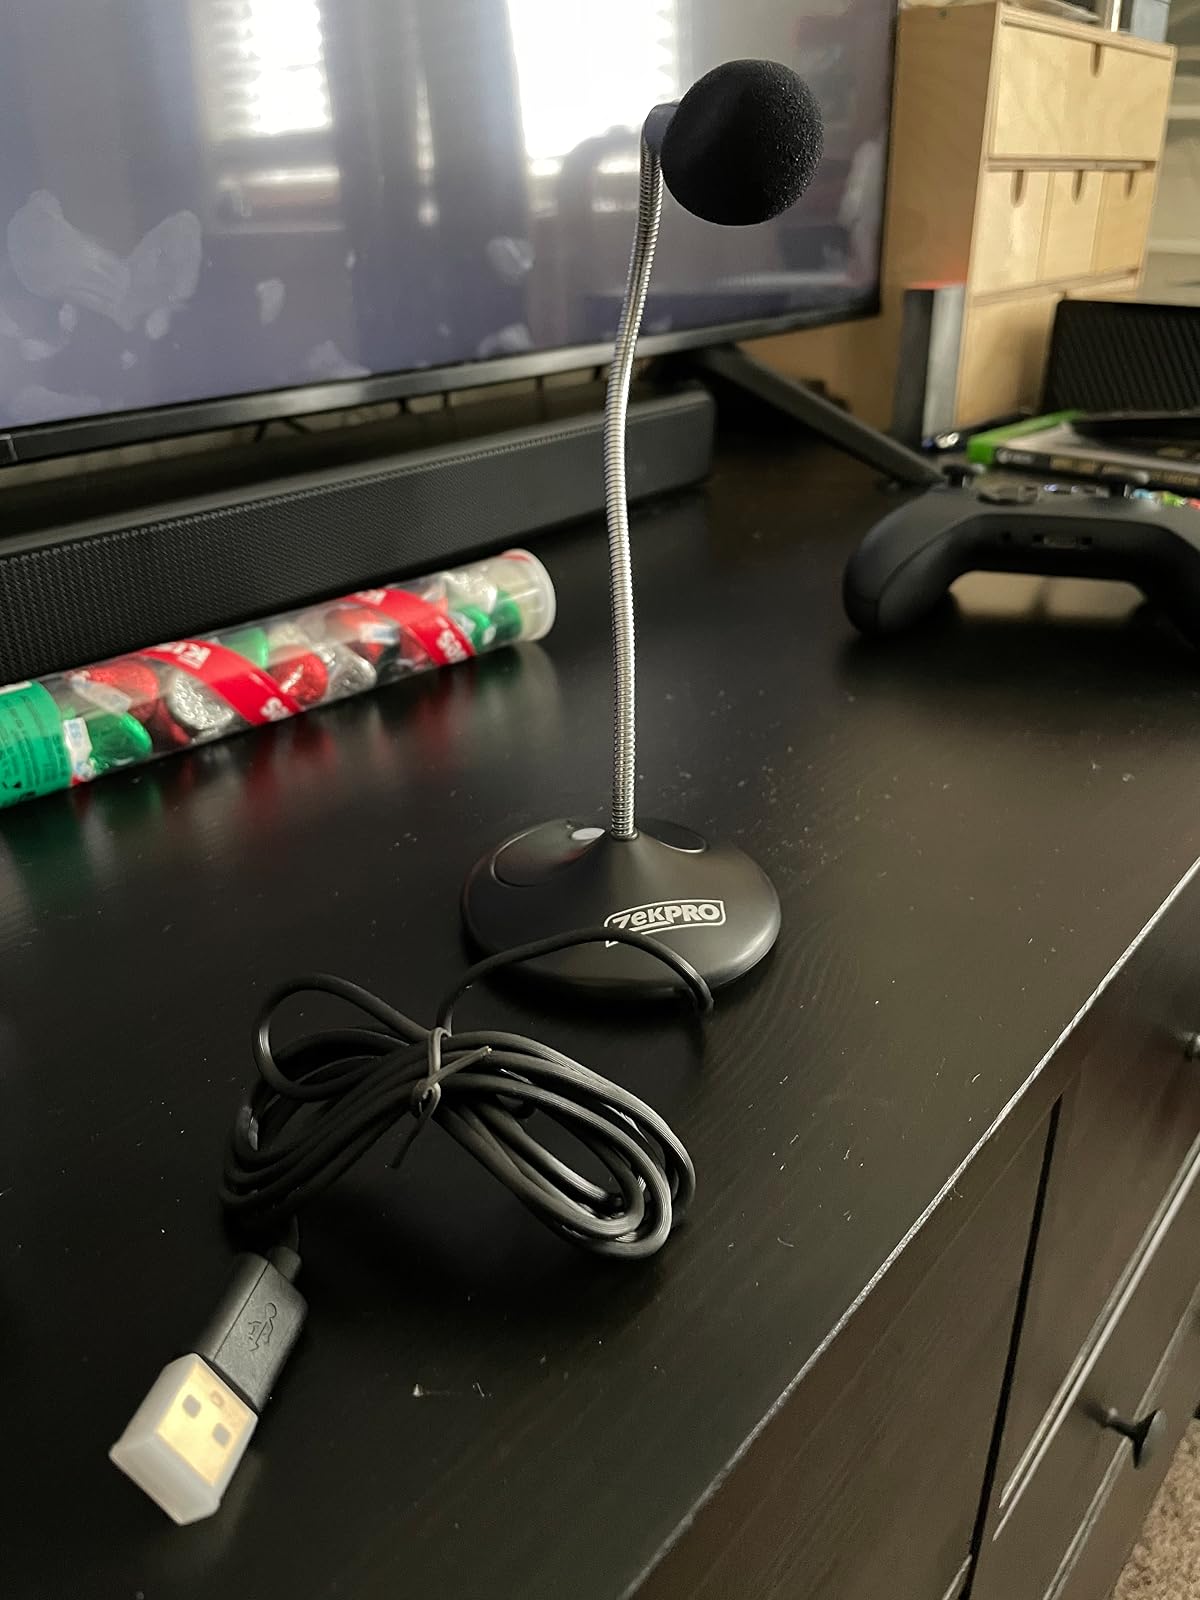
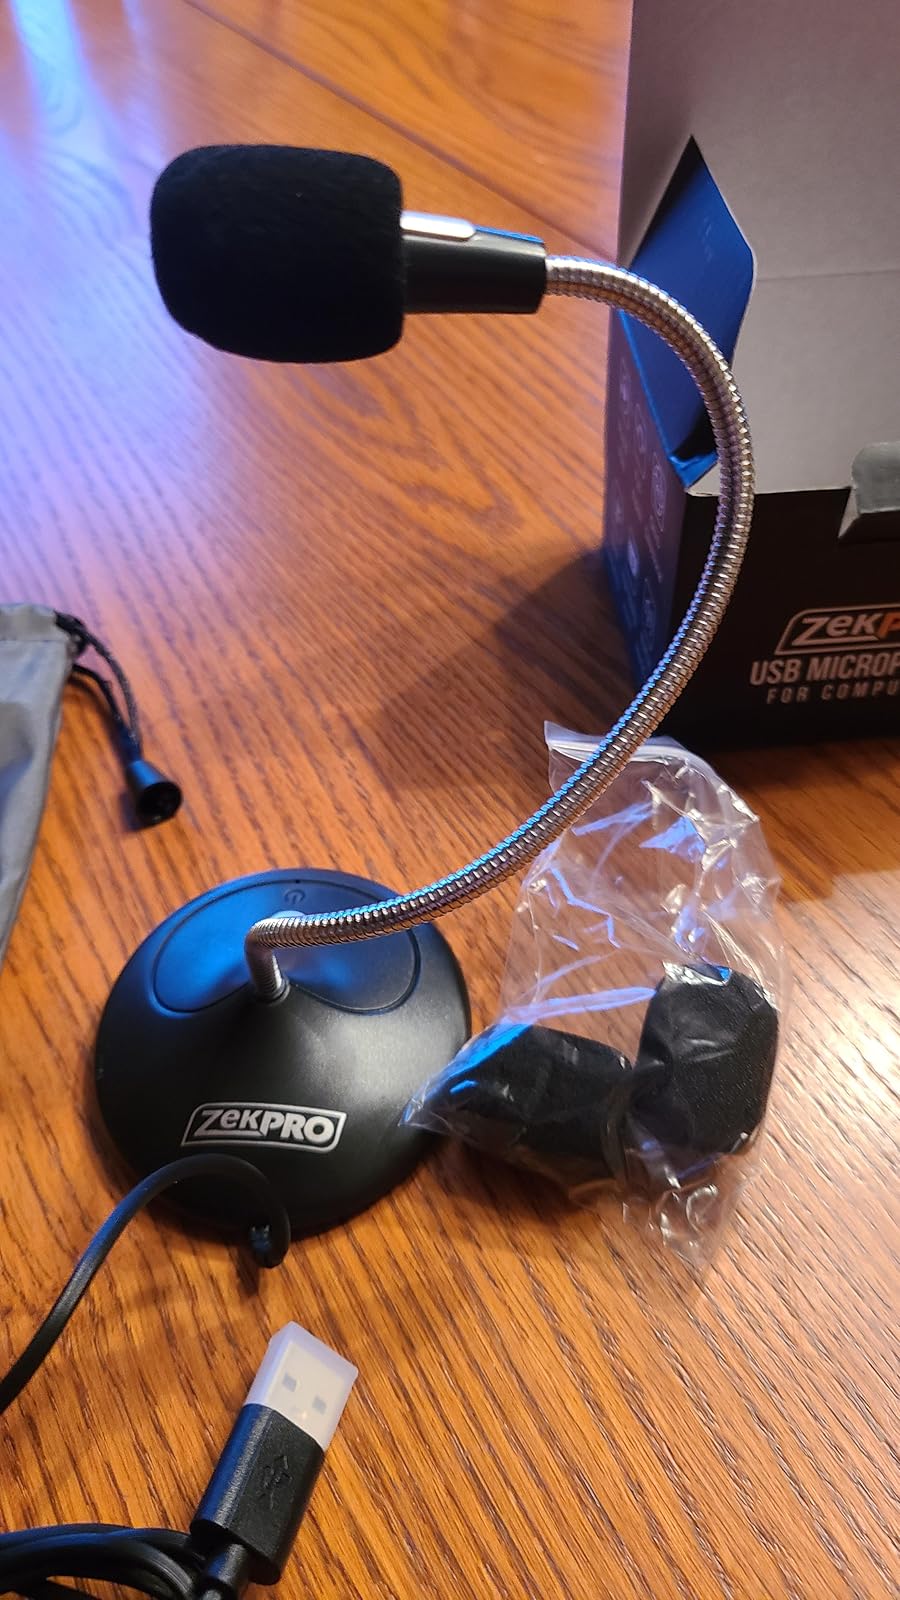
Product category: microphone
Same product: yes